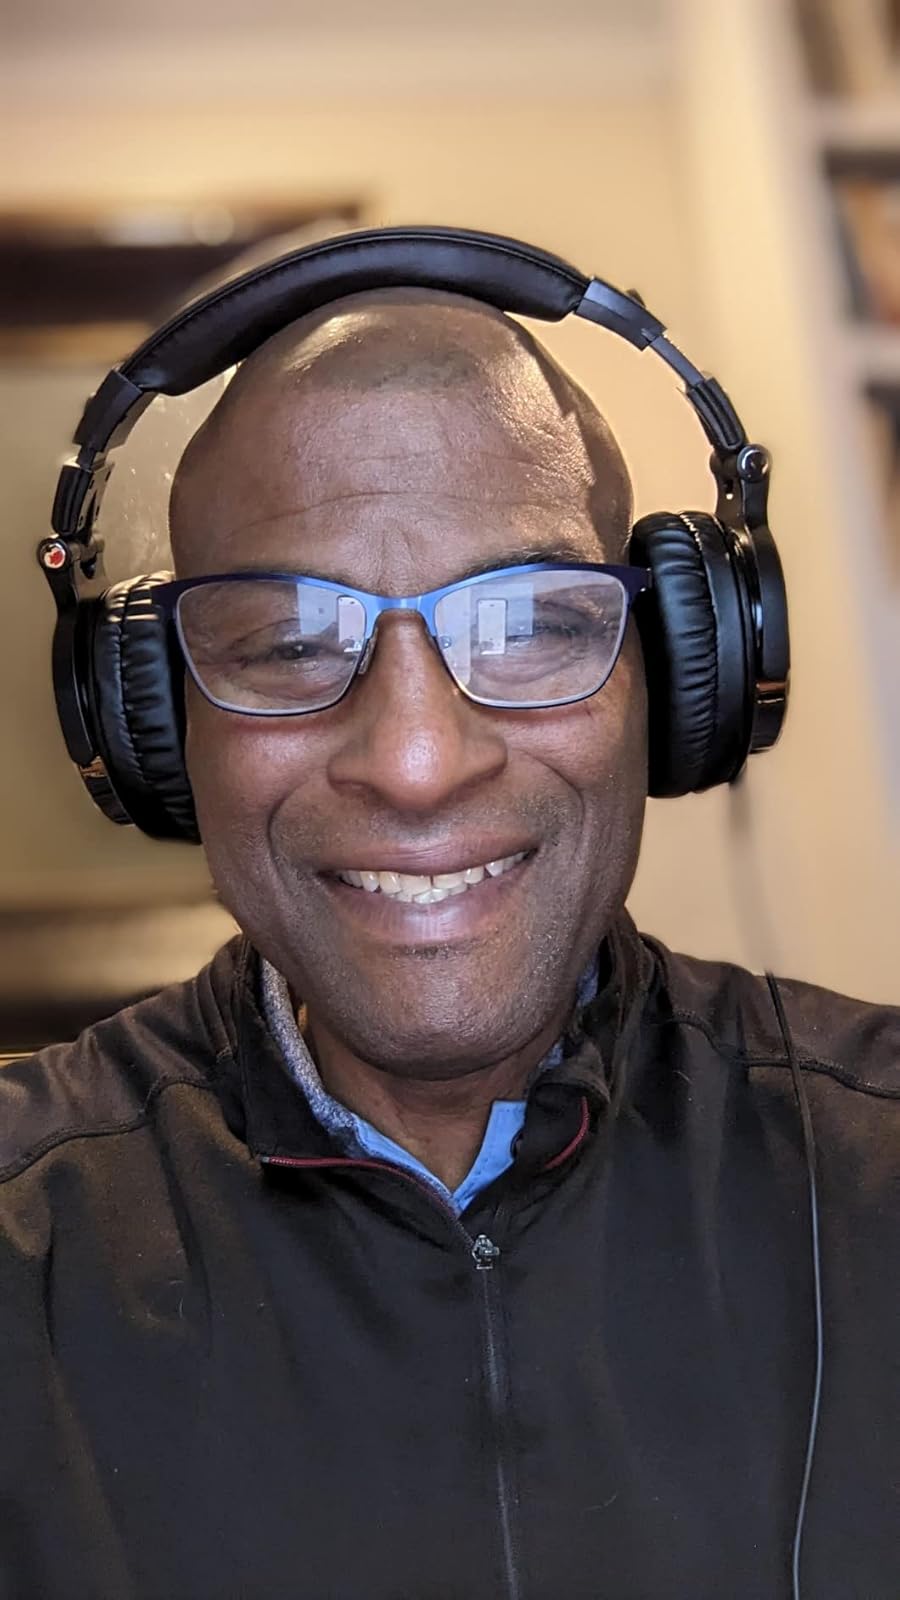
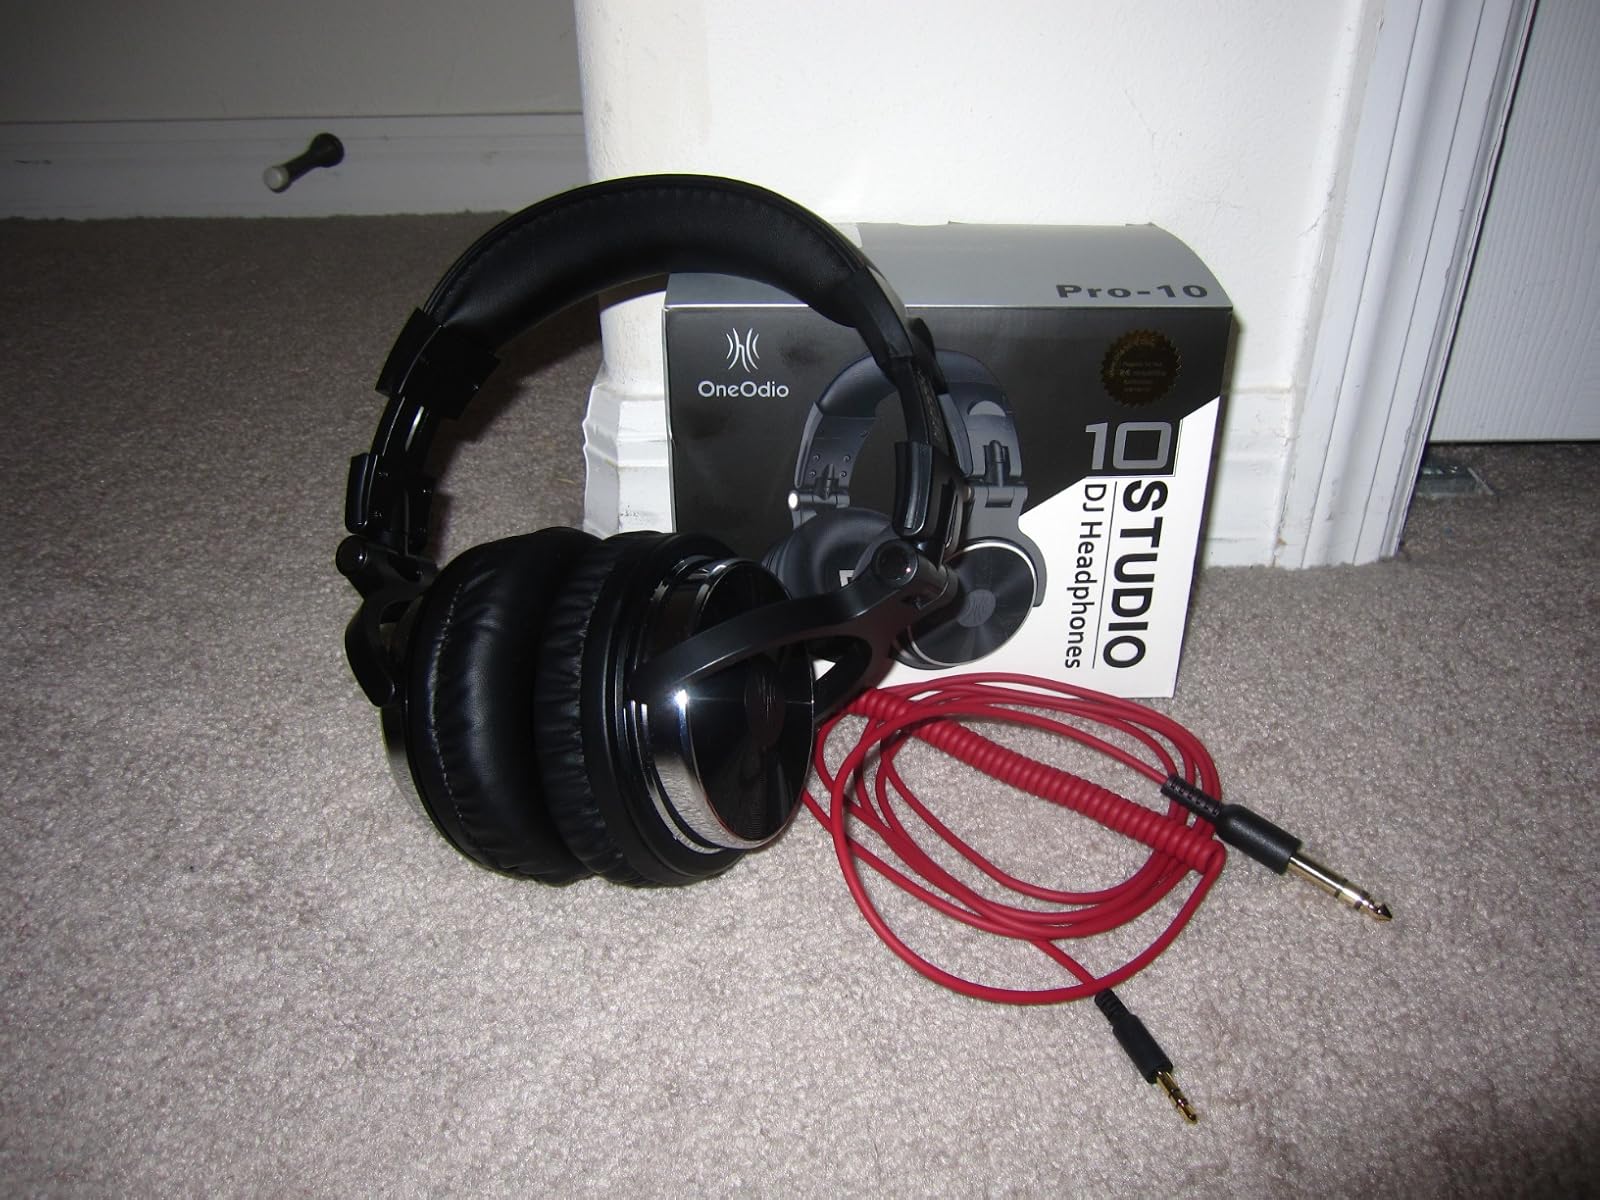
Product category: headphones
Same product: yes